Construcciones y Auxiliar de Ferrocarriles

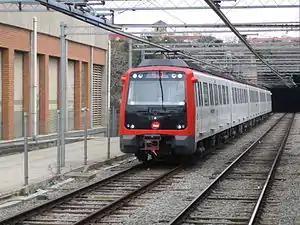
Class 5000

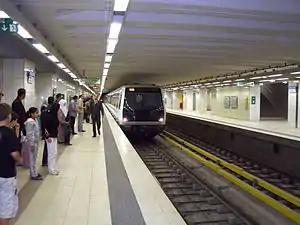
Algiers Metro

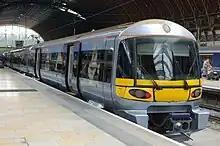
Heathrow Express Class 332

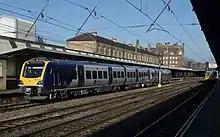
British Rail Class 195 Civity, one of the prospective units to be manufactured at the CAF production line in Newport, Wales

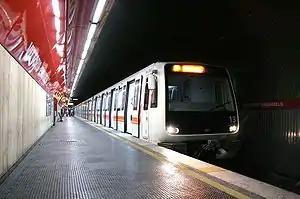
Rome metro

CAF Rolling Stock U.K. Ltd announced in 2017 its UK factory location was selected as Celtic Business Park at Llanwern steelworks in Newport, Wales. It has at least five confirmed UK projects from 2019 onwards and would have been the construction site for their unsuccessful bid to deliver stock for High Speed 2. The site was funded with support from the Welsh Government Inward Investment Programme.